Virginia Avenue District

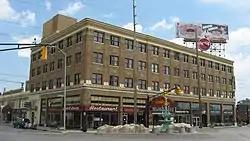
Fountain Square Theatre, July 2011

Virginia Avenue District is a national historic district located at Indianapolis, Indiana. The district encompasses 43 contributing buildings and 1 contributing structure in the Fountain Square Commercial Areas of Indianapolis. It developed between about 1871 and 1932, and notable buildings include the Sanders (Apex) Theater (1913), Southside Wagon and Carriage Works / Saffel Chair Company (1875, c. 1916), Fountain Square Theater (1928), Woessner Building (1876, 1915), Granada Theater (1928), Southside Theater (1911), Schreiber Block (1895), Fountain Square State Bank (1922), and Fountain Bank (1902).